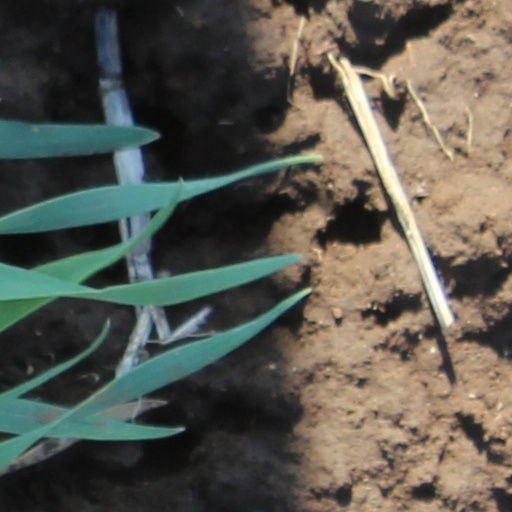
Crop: wheat